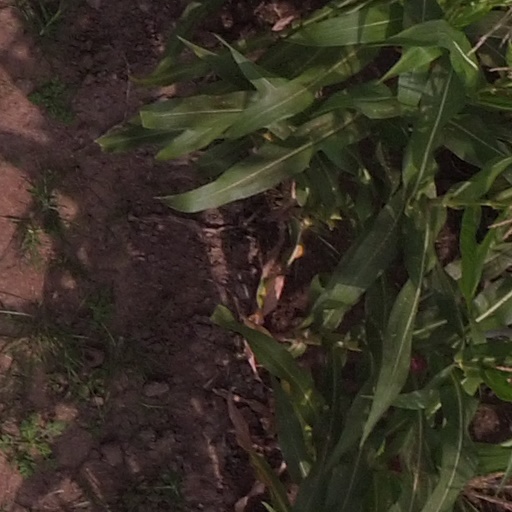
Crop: maize; corn